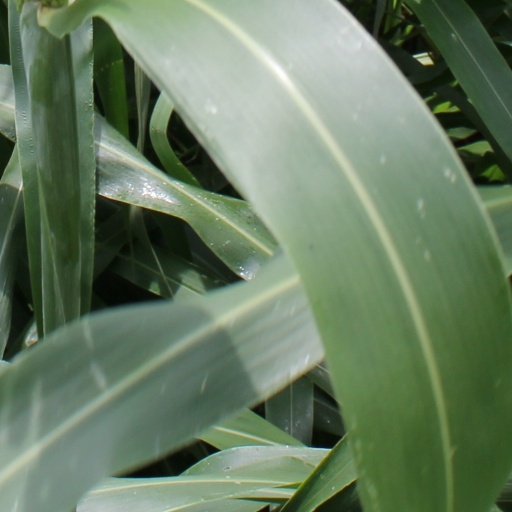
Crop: sorghum